Anatoly Ivanishin

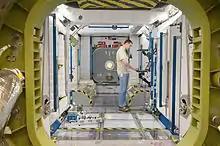
Anatoly Ivanishin participates in a training session at NASA's Johnson Space Center.

Since 1991, Ivanishin has served in combatant units of the Russian Air Force. After graduating from the Chernigov Higher Military Aviation School, he served in the Borisoglebsk military unit, Voronezh region, where Ivanishin flew MiG-29 jet fighter planes. Since 1992, he served as a senior fighter pilot in the 159th Fighter Aviation Regiment based in Petrozavodsk, Karelia, part of the 6th Air Army. During the service he flew Su-27 jet fighter aircraft. He has logged 507 hours of flying time and has successfully made 180 parachute jumps.